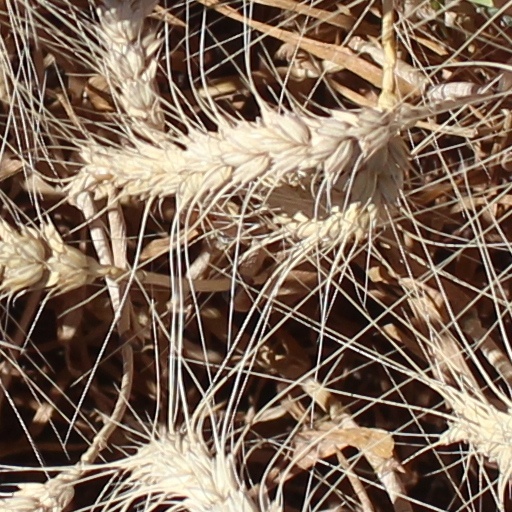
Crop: wheat